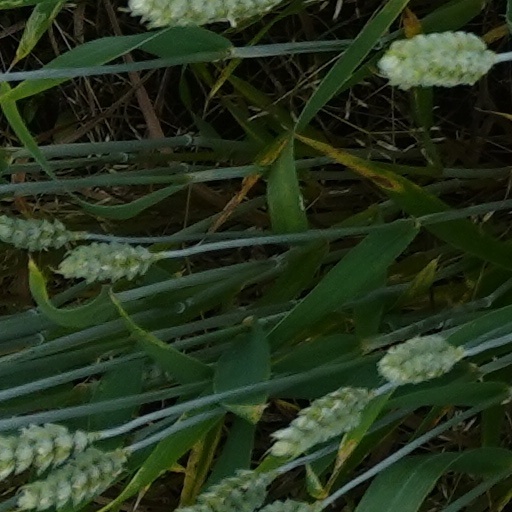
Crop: wheat